Santa Maria delle Penitenti

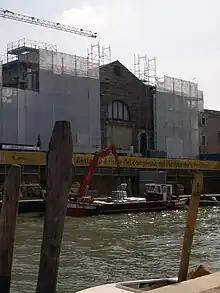
Site under restoration.

Venice, like many large and well-traveled cities in Europe, had a substantial population of women engaged in prostitution. Because reversion to the typical family life was improbable, most of the institutions created to minister these women created a retreat from the outside world. The "Pio Loco delle Penitenti" in 1745 stated that its goal was to: "support poor penitent women, instituted under the invocation of the Blessed Virgin, and with the patronage of the Patriarch San Lorenzo Giustinian, for their redemption from the clutches of the devil."